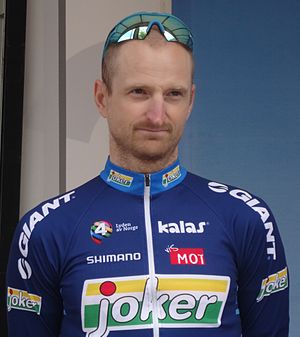
Joker Icopal / Rytterne / 2014
Joker Icopal er et norsk professionelt cykelhold. Det blev dannet i 2005, og ejes af sponsorfirmaet Interspons AS.